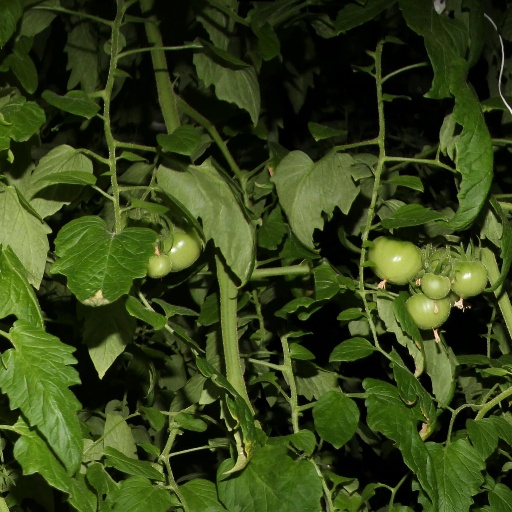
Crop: tomato